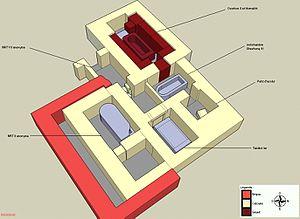
NRT I est le tombeau qu’Osorkon II s’est fait aménager dans la nécropole royale de Tanis.
Le tombeau baptisé NRT VII est le dernier tombeau à avoir été fouillé et dégagé par l'équipe de Pierre Montet dans les années 1940.